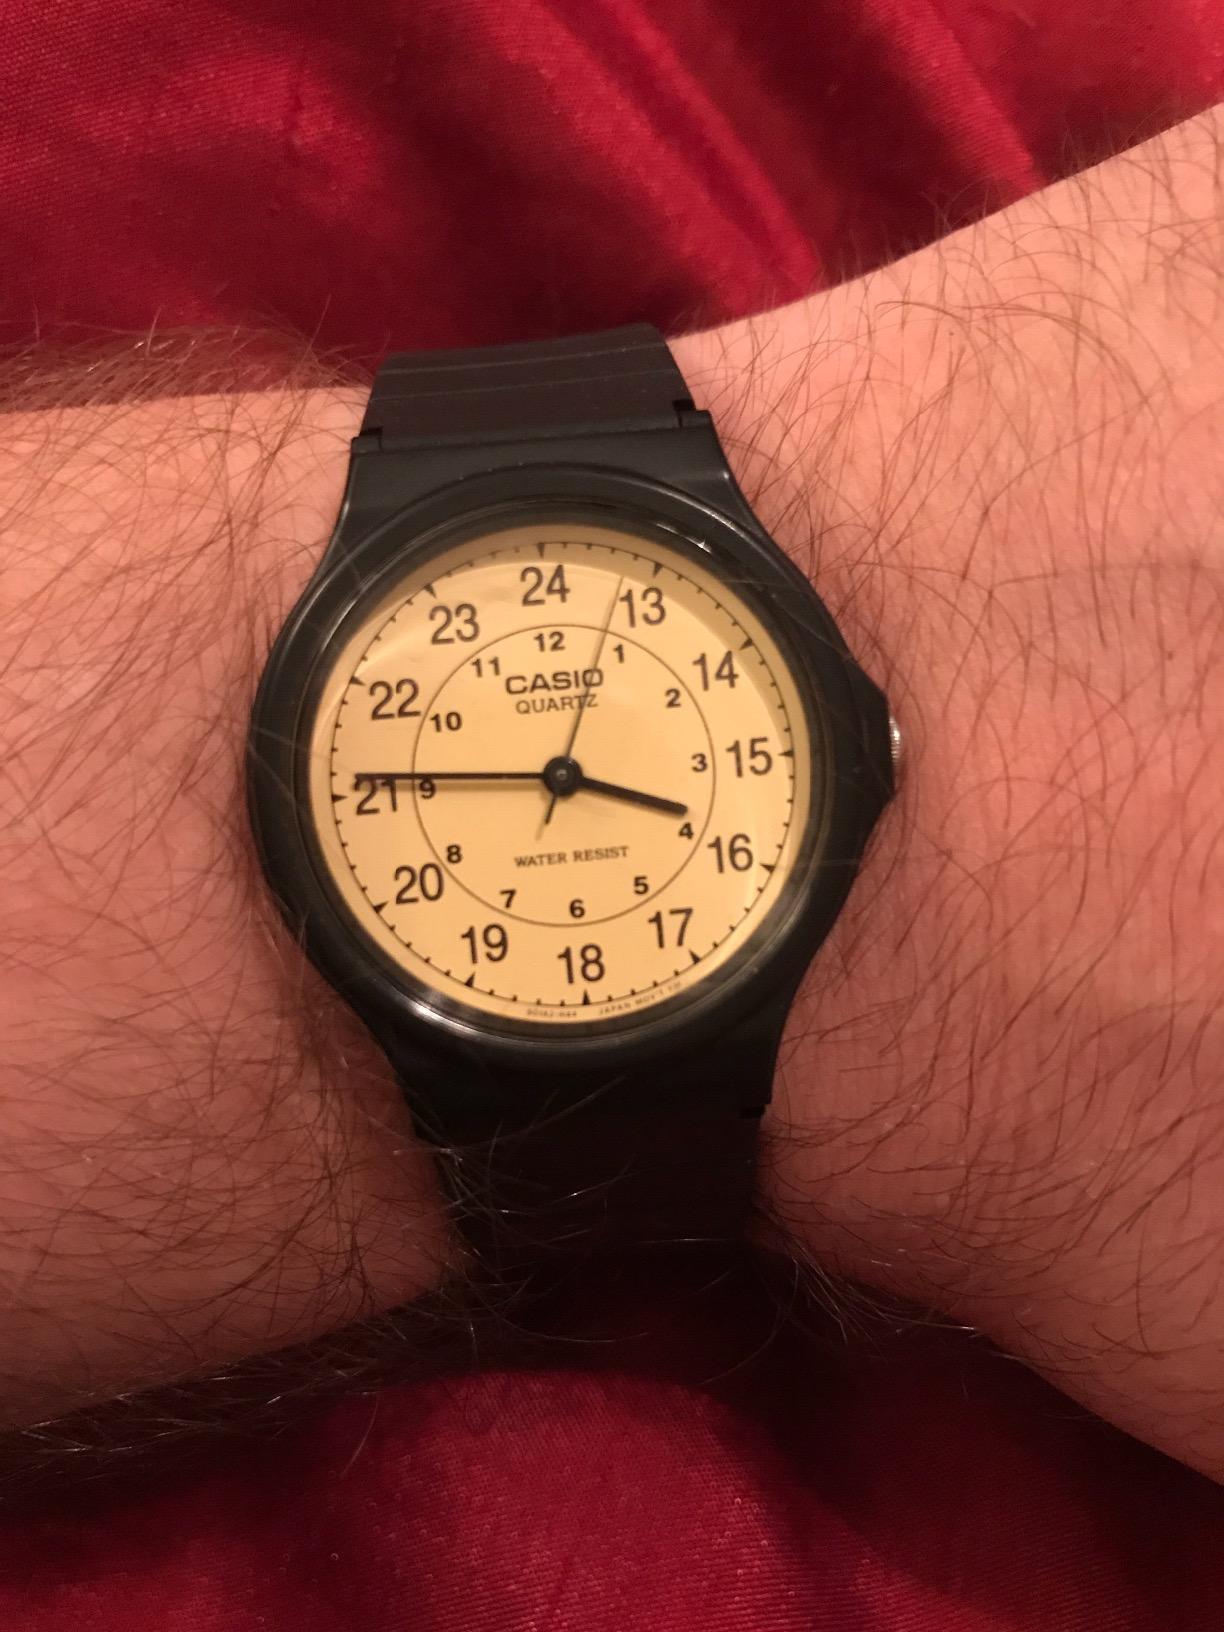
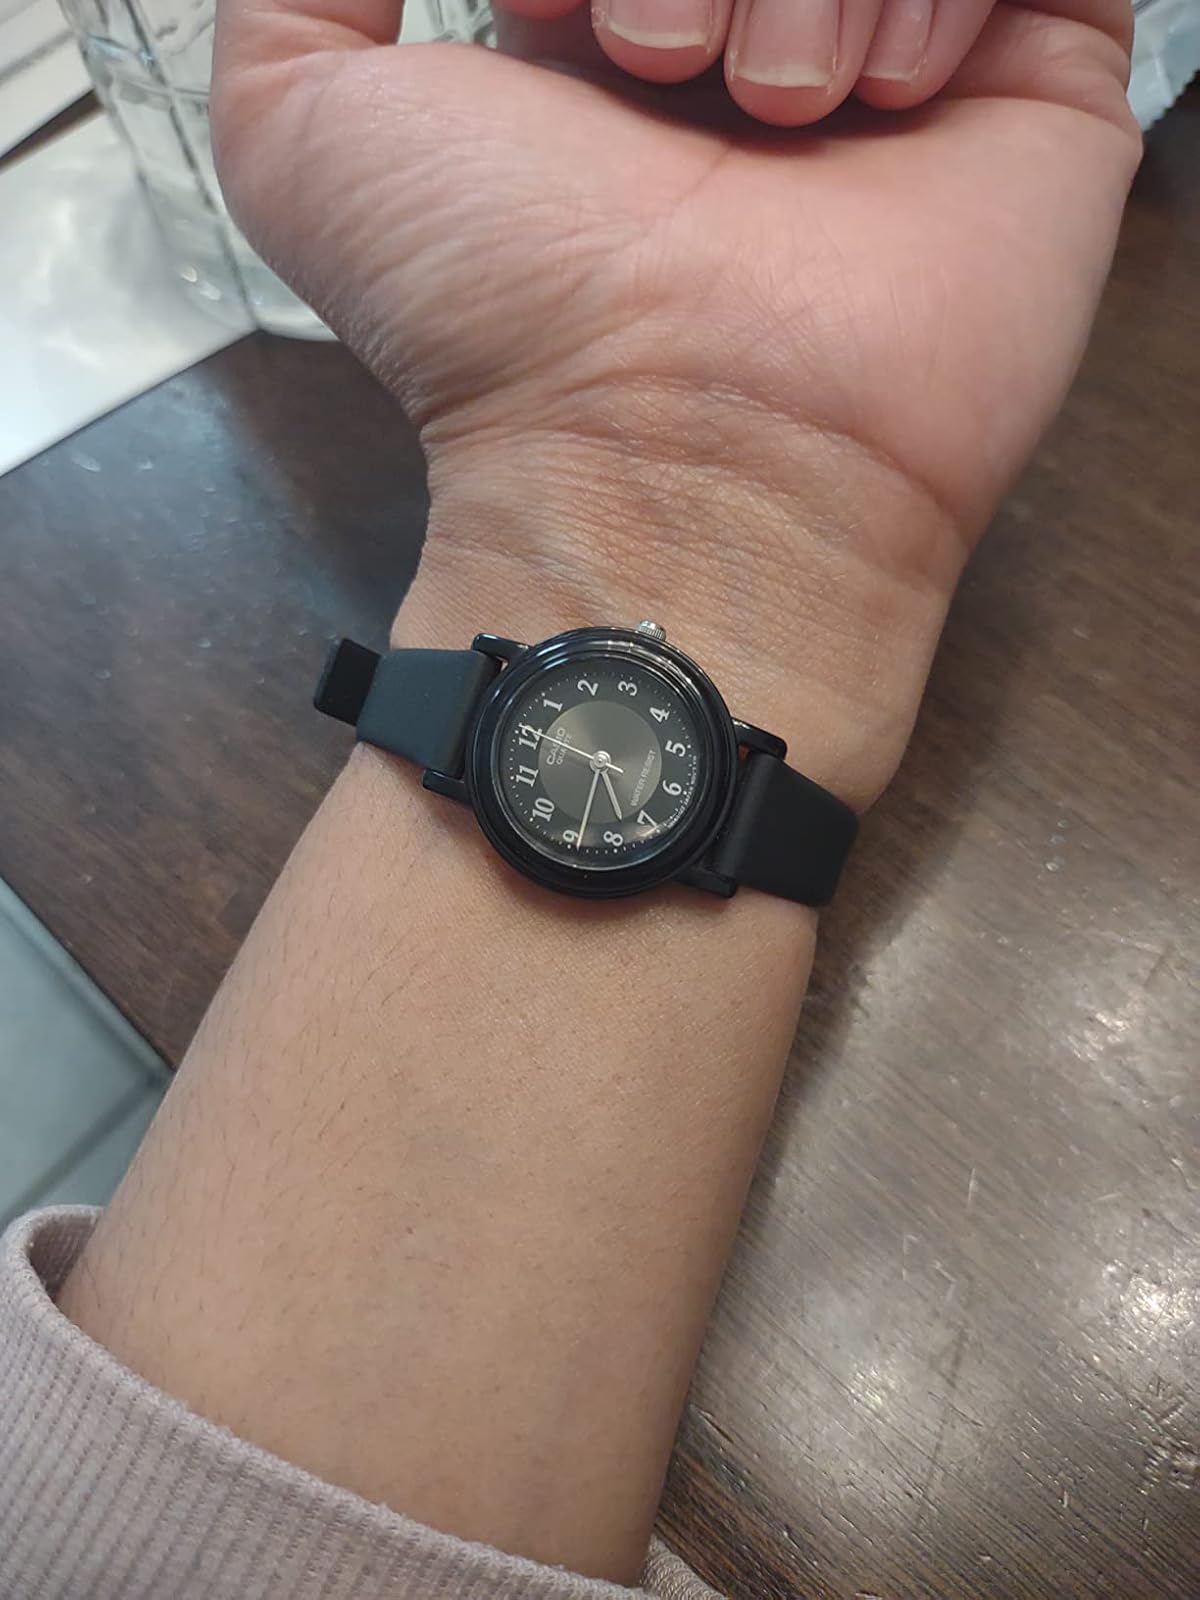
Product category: accessories_watch
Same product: no